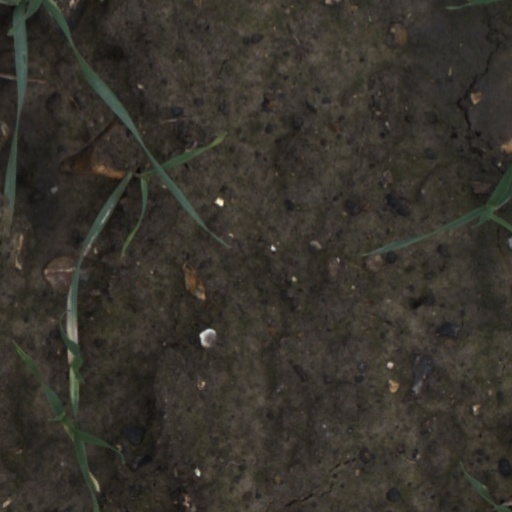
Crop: wheat